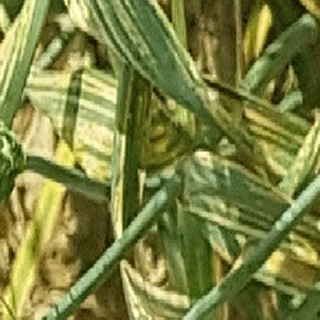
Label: wheat_yellow_rust